Money (1993 film)

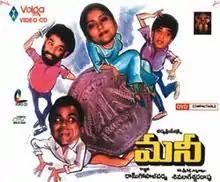
Film poster

Money is a 1993 Indian Telugu language comedy thriller film written and directed by Siva Nageswara Rao in his directorial debut. Produced by Ram Gopal Varma, the film features an ensemble cast including J. D. Chakravarthy, Chinna, Jayasudha, Renuka Shahane, Paresh Rawal, Kota Srinivasa Rao, and Brahmanandam. It also marks the first lead role for J. D. Chakravarthy.